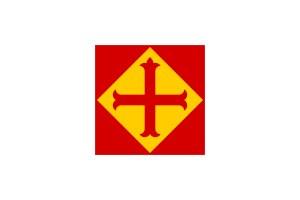
José María Gil-Robles y Quiñones était un homme politique espagnol, chef de la Confédération espagnole des droites autonomes, durant la période de la seconde république et de la guerre d'Espagne. Il est le fils de Enrique Gil Robles et le père de José María Gil-Robles y Gil-Delgado, député européen espagnol et Álvaro Gil-Robles.
On désigne comme les nationalistes espagnols les membres du « camp nationaliste », nom que se donnaient eux-mêmes les insurgés et les forces insurgées après le soulèvement du 18 juillet 1936 contre la république espagnole, durant la guerre d'Espagne. Cette dénomination s'opposait à celle de « camp républicain » qui désignait les forces loyales au gouvernement de la république.
La Confédération espagnole des droites autonomes fut une coalition de partis politiques conservateurs espagnols pendant la Seconde République espagnole.